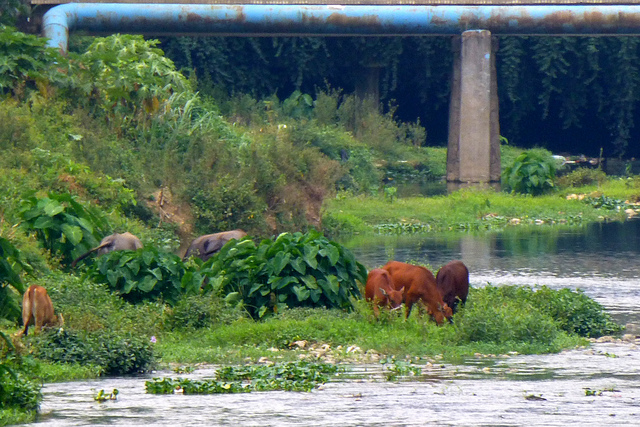
user: Given an image and a question. Answer the question in a short answer. Question: What sound does this animal make? Short Answer:
assistant: neigh